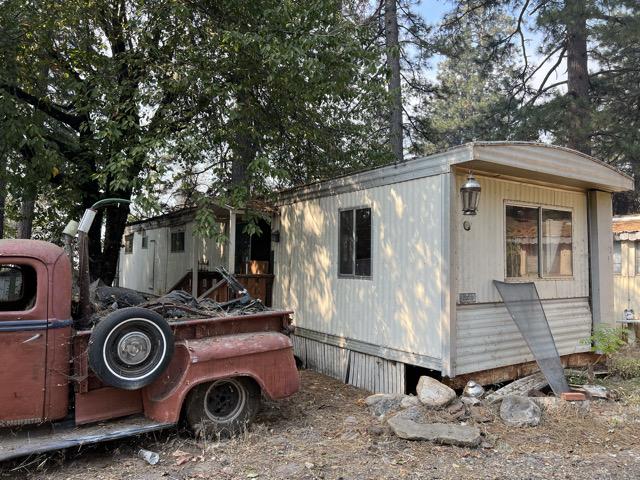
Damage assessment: no_damage